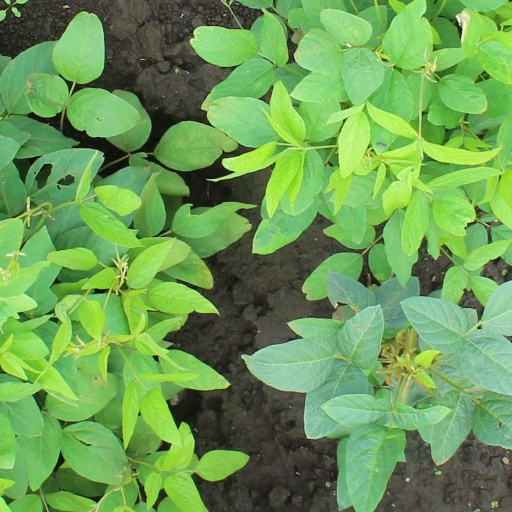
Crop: soybean